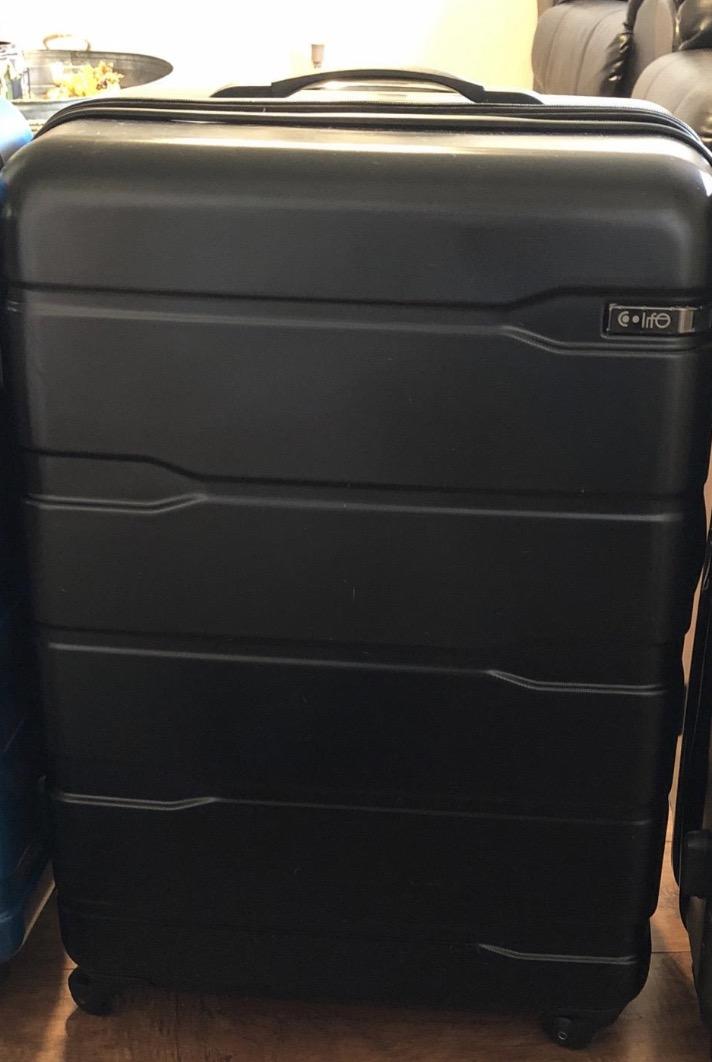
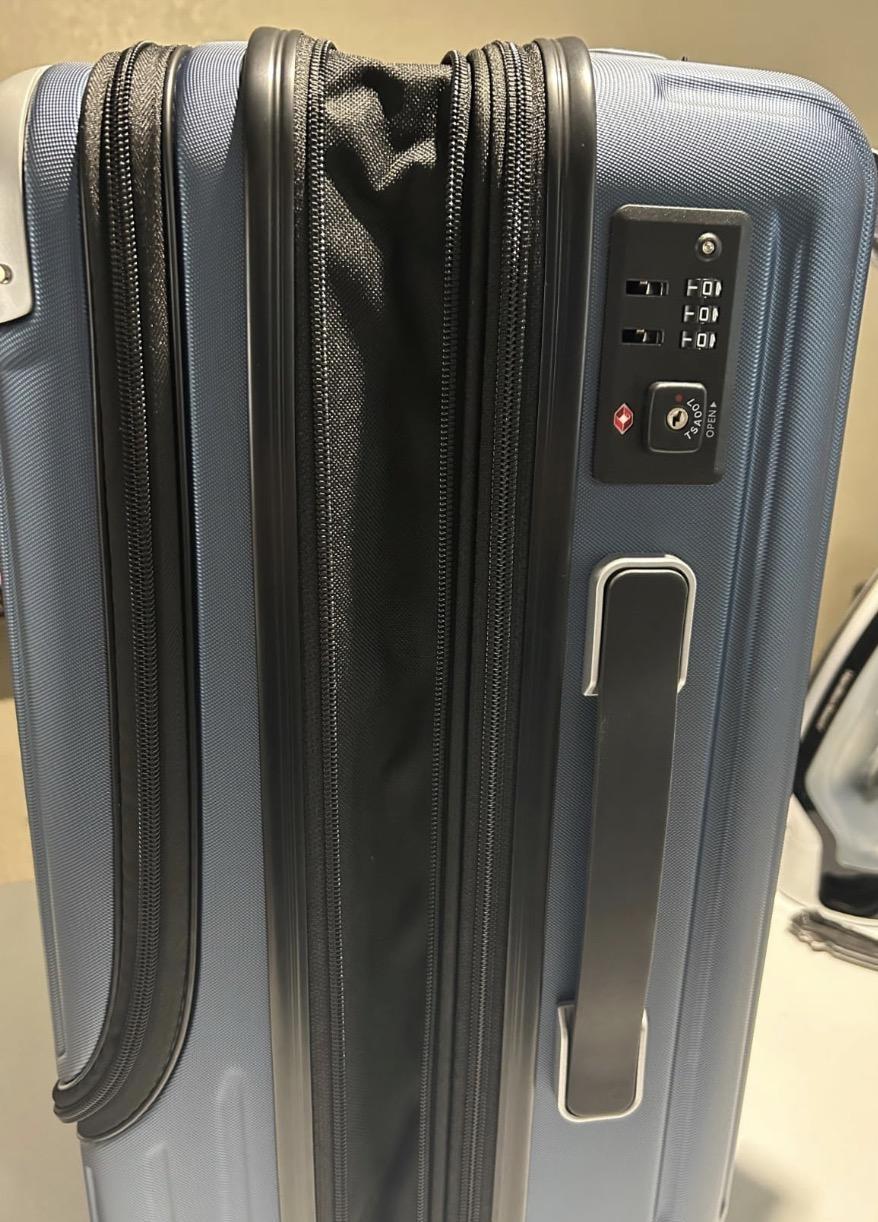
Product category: items_tea
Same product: no